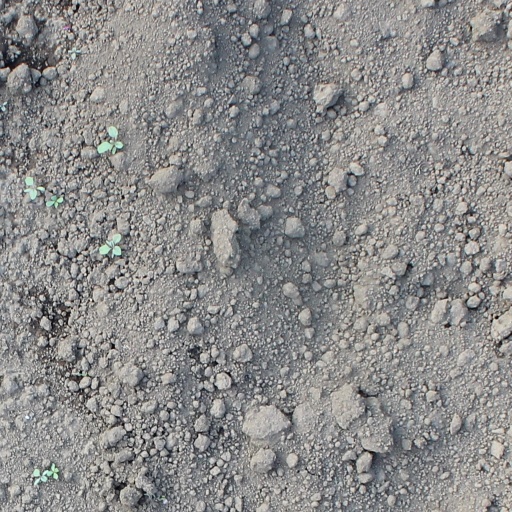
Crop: soybean